Arlanza (river)

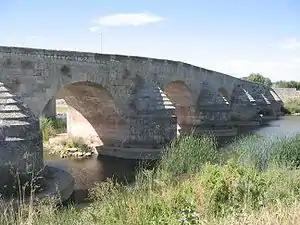
The Arlanza River at Lerma, Burgos, mediaeval bridge

The Arlanza River rises in the Sierra de la Demanda, near Quintanar de la Sierra in an area known as Fuente Sanza. As it flows through the province of Burgos, Spain, it passes through the municipalities of Castrovido, Salas de los Infantes, Covarrubias and Lerma, broadly east to west roughly parallel to and north of the River Duero.